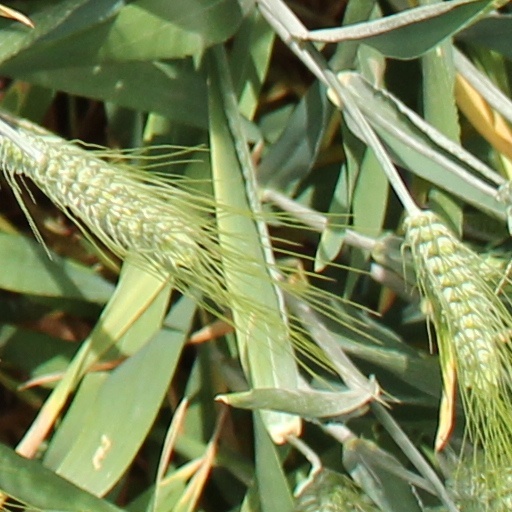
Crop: wheat